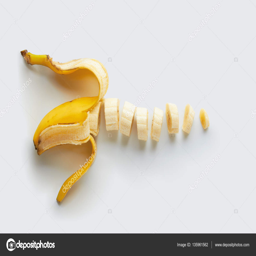
sliced banana with peel on a white background -- stock photo #